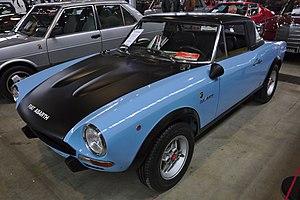
La Fiat 124 est une des voitures les plus connues et appréciée de la production FIAT des années 1960.